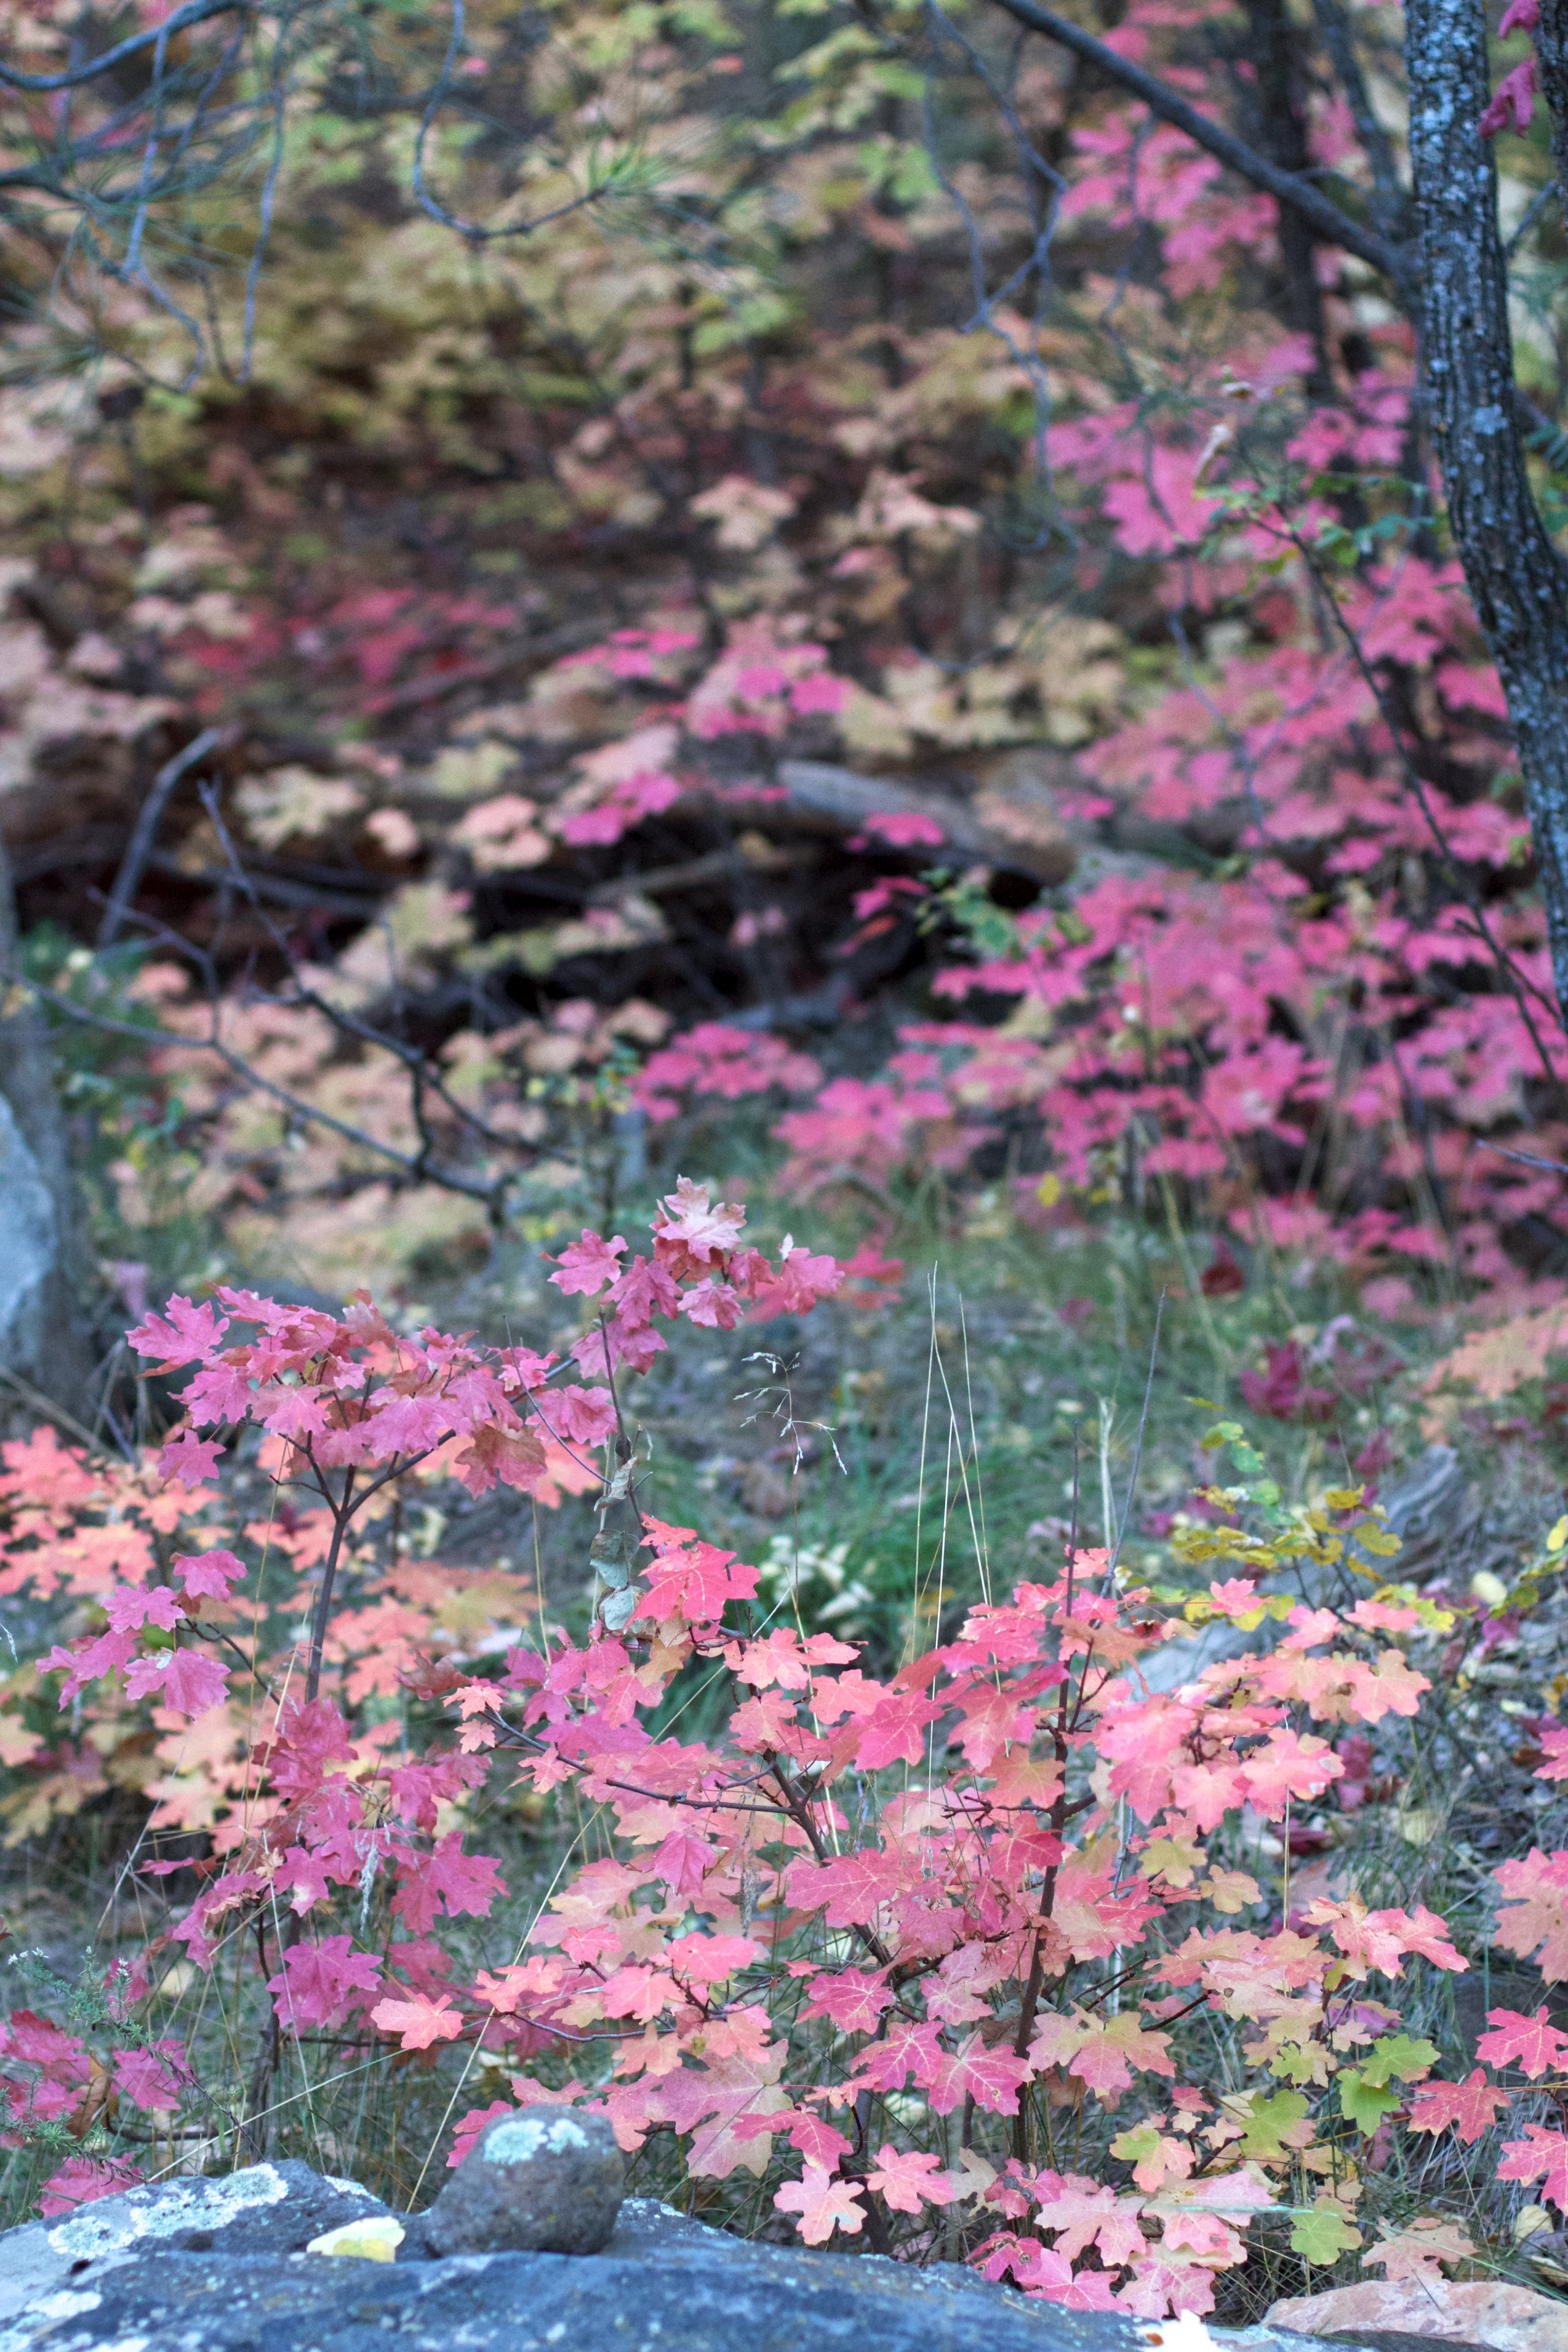
tree, nature, forest, branch, blossom, plant, leaf, flower, stream, autumn, botany, garden, flora, season, wildflower, shrub, woodland, flowering plant, woody plant, land plant